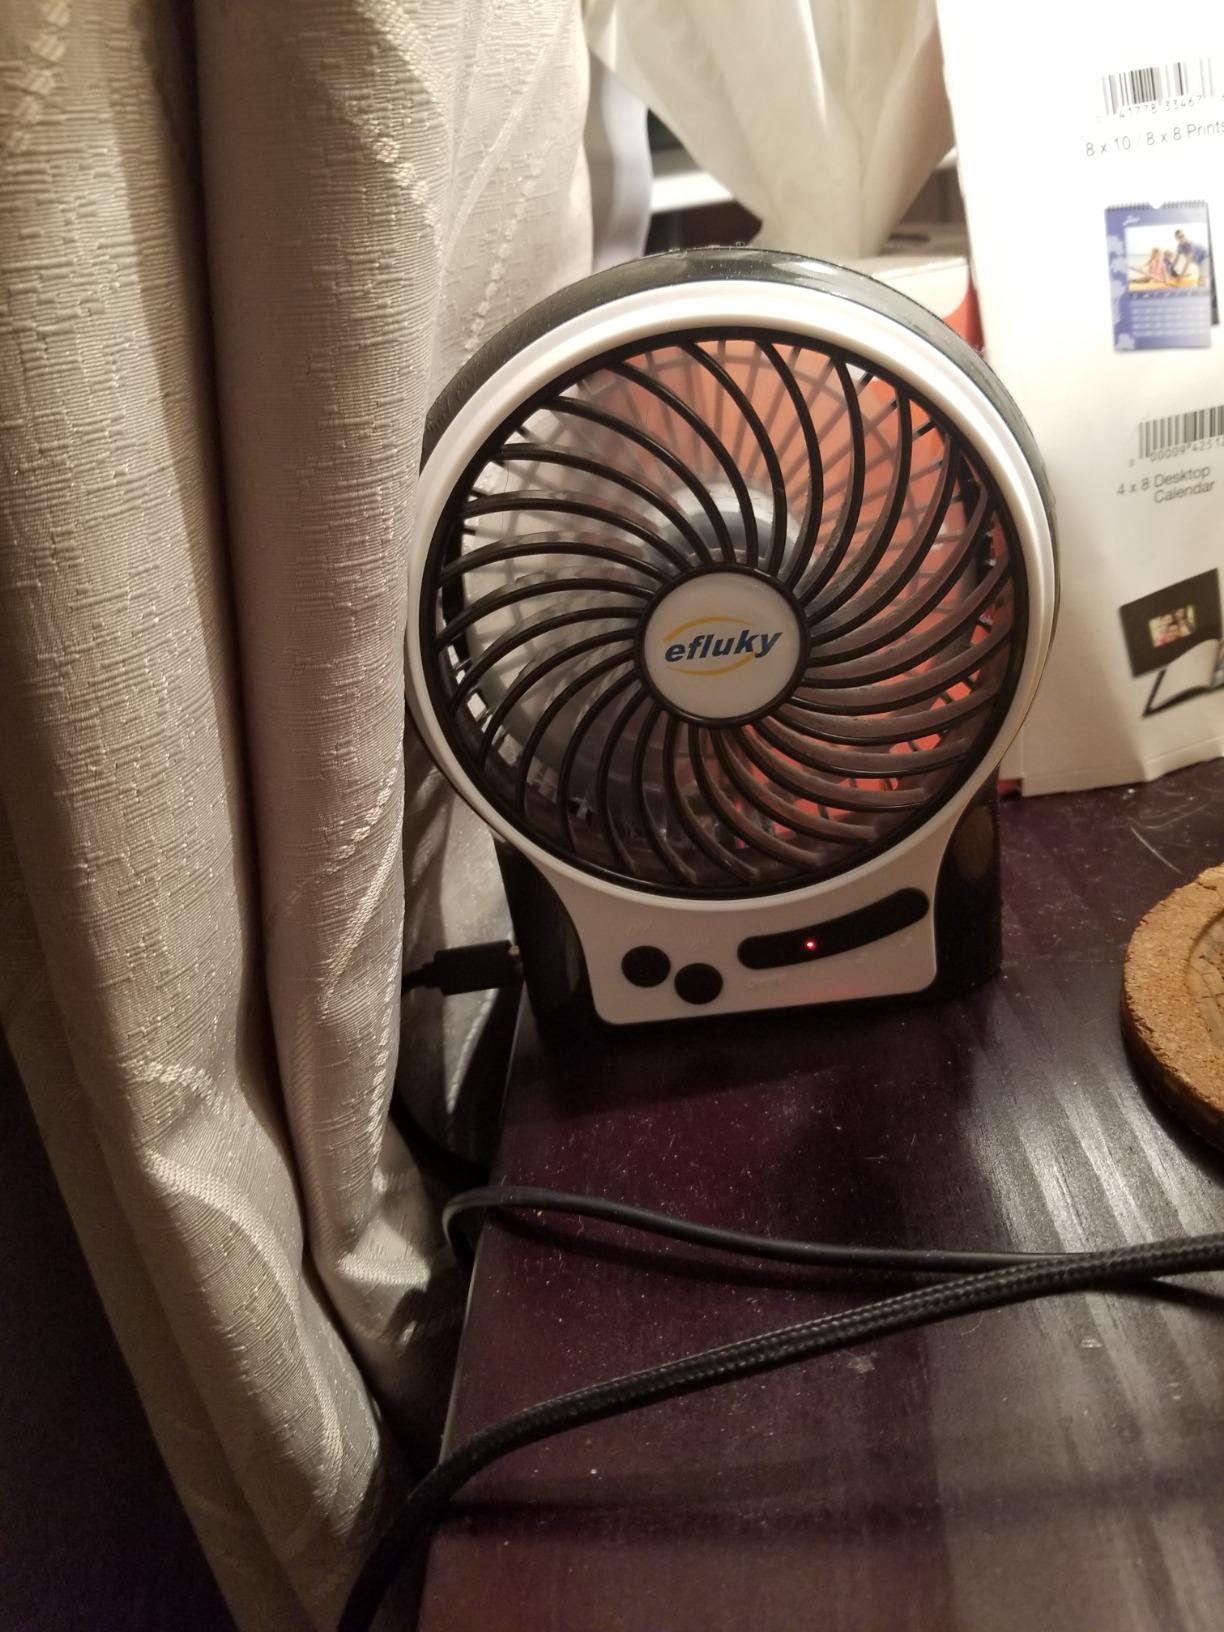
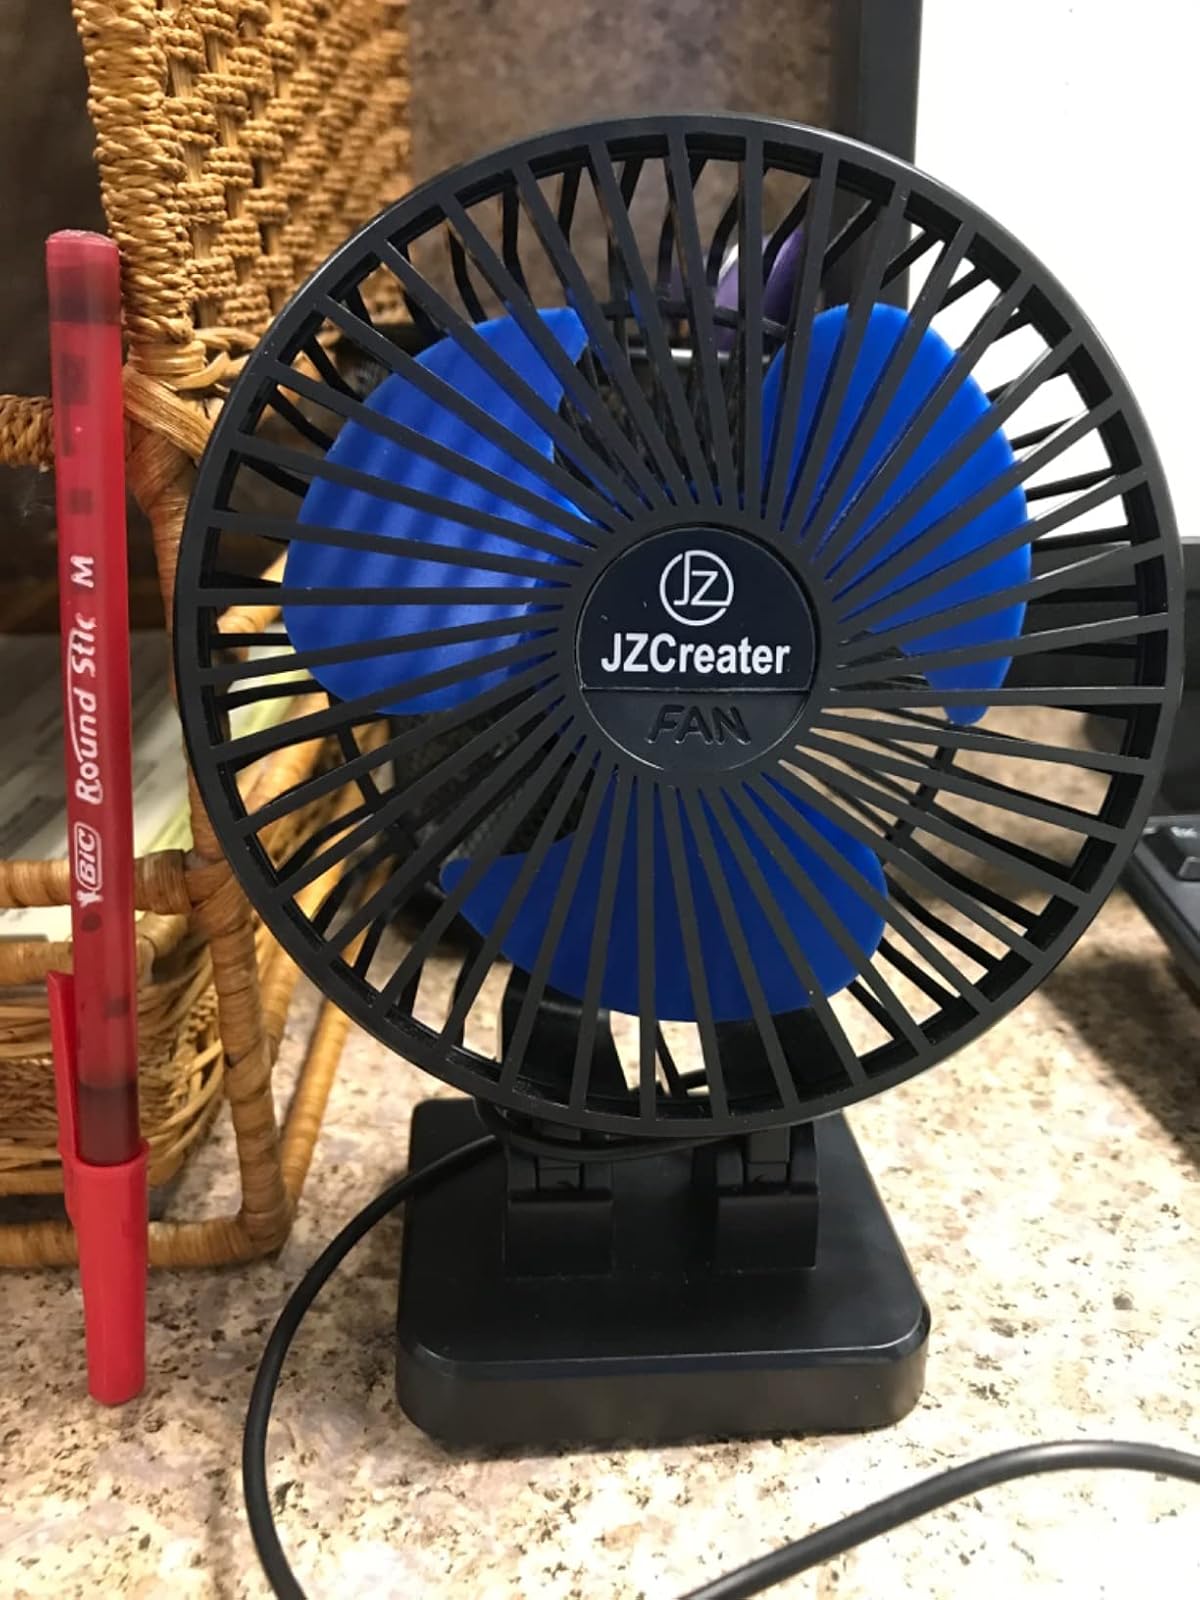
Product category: fan
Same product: no